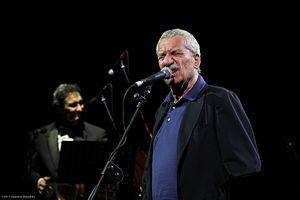
Paolo Conte, né le 6 janvier 1937 à Asti, est un chanteur, auteur-compositeur-interprète, parolier et instrumentiste italien fortement influencé par le jazz et le blues. Ses morceaux les plus célèbres sont notamment Come di, Via con me, Un gelato al limon, Diavolo rosso, Gli impermeabili, Max, Dancing, Sotto le stelle del jazz et Sparring Partner.